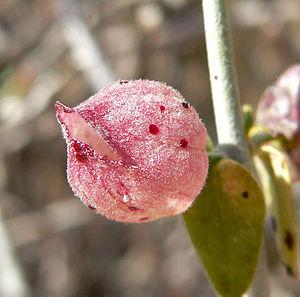
En botanique, le calice est constitué par l'ensemble des sépales. Premier verticille floral, il a comme premier rôle la protection de la fleur.